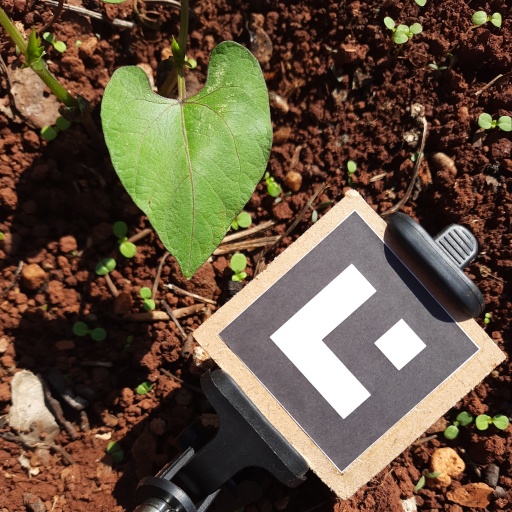
Observations: wavy surface, no eating holes, under sunlight